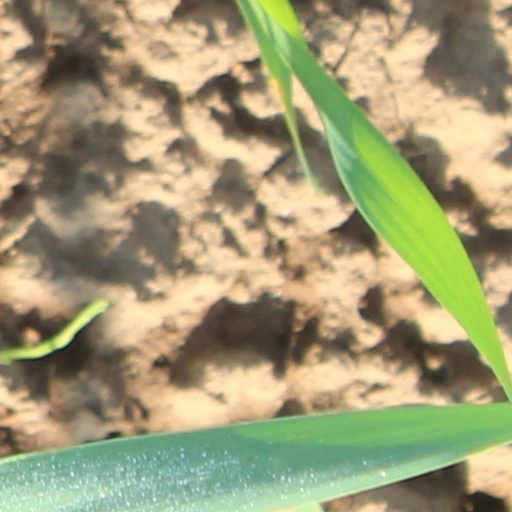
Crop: wheat